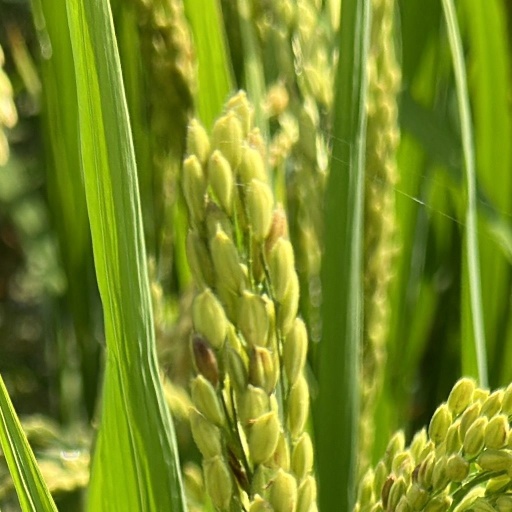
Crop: rice